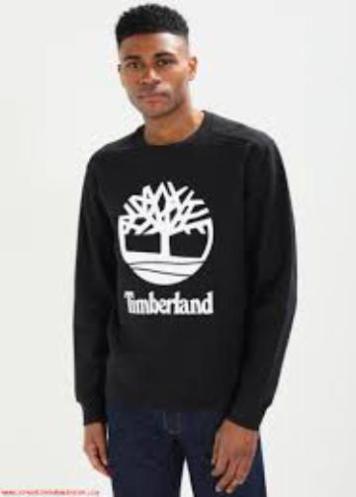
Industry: Clothes